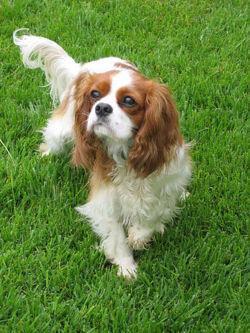
Blenheim_spaniel